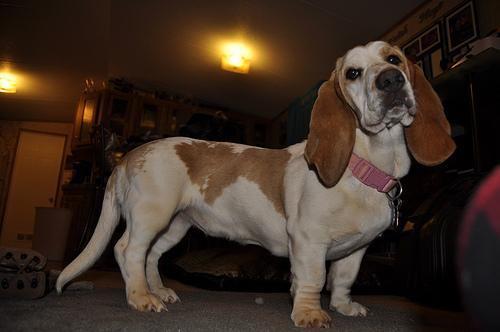
basset hound